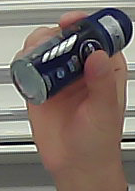
Product: nivea_rollon